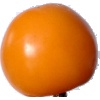
Label: Tomato Yellow 1